Flag of the Russian-American Company

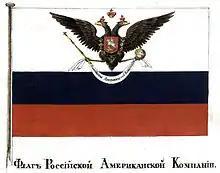
Flag of the Russian-American Company 1835

The new design had precedents in Russian history. In 1693 Tsar Peter I had used a white-blue-red horizontally-striped flag with a two-headed eagle in gold in the centre, called the "Flag of the Tsar of Moscow". Also in 1693, Russian merchant ships flew a white flag with a black double-headed eagle in the centre. In 1705, by Imperial decree, Peter I established the Russian commercial flag.